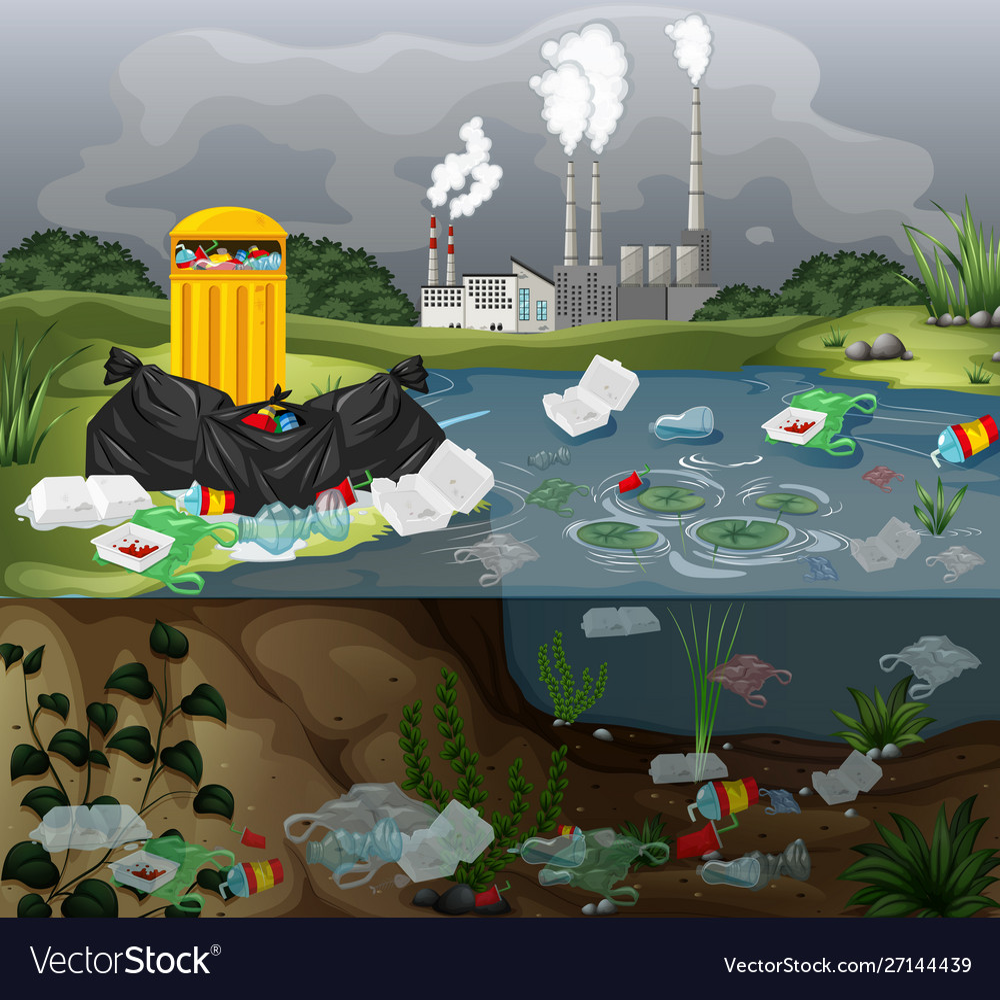
Body of water present: no
Land polluted: no
Water polluted: no
Pollution percentage: 0%